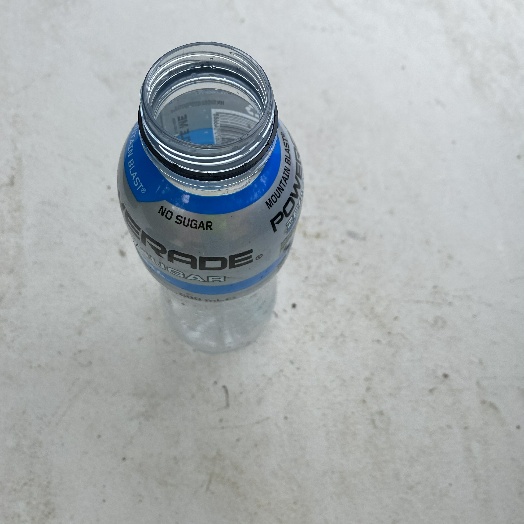
Label: Plastic